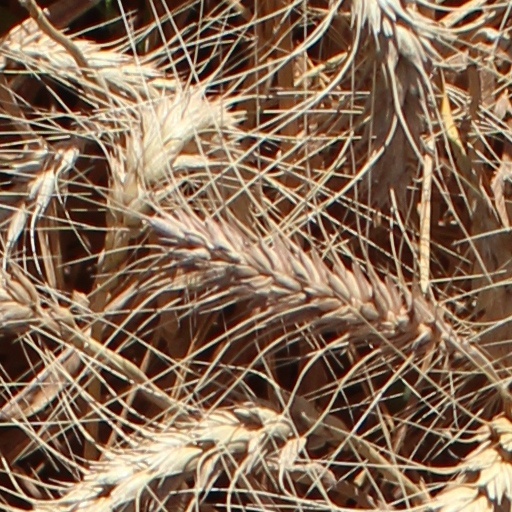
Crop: wheat